Environmental impact of aviation

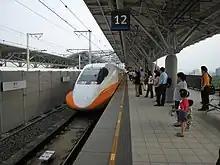
The Taiwan High Speed Rail in 2007

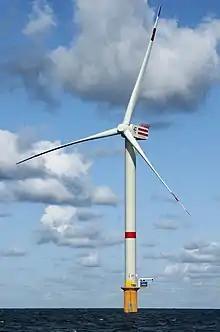
Money generated by carbon offsets from airlines often go to fund green-energy projects such as wind farms.

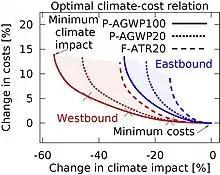
Economic cost and climate influence relation for transatlantic traffic

Stefan Gössling of the Western Norway Research Institute estimates 1% of the world population emits half of commercial aviation's CO, while close to 90% does not fly in a given year.